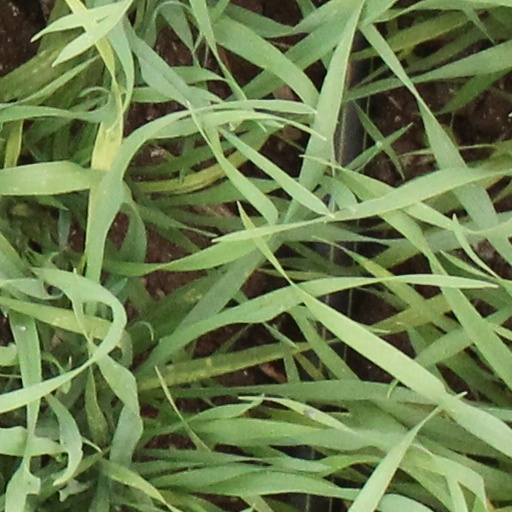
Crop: wheat